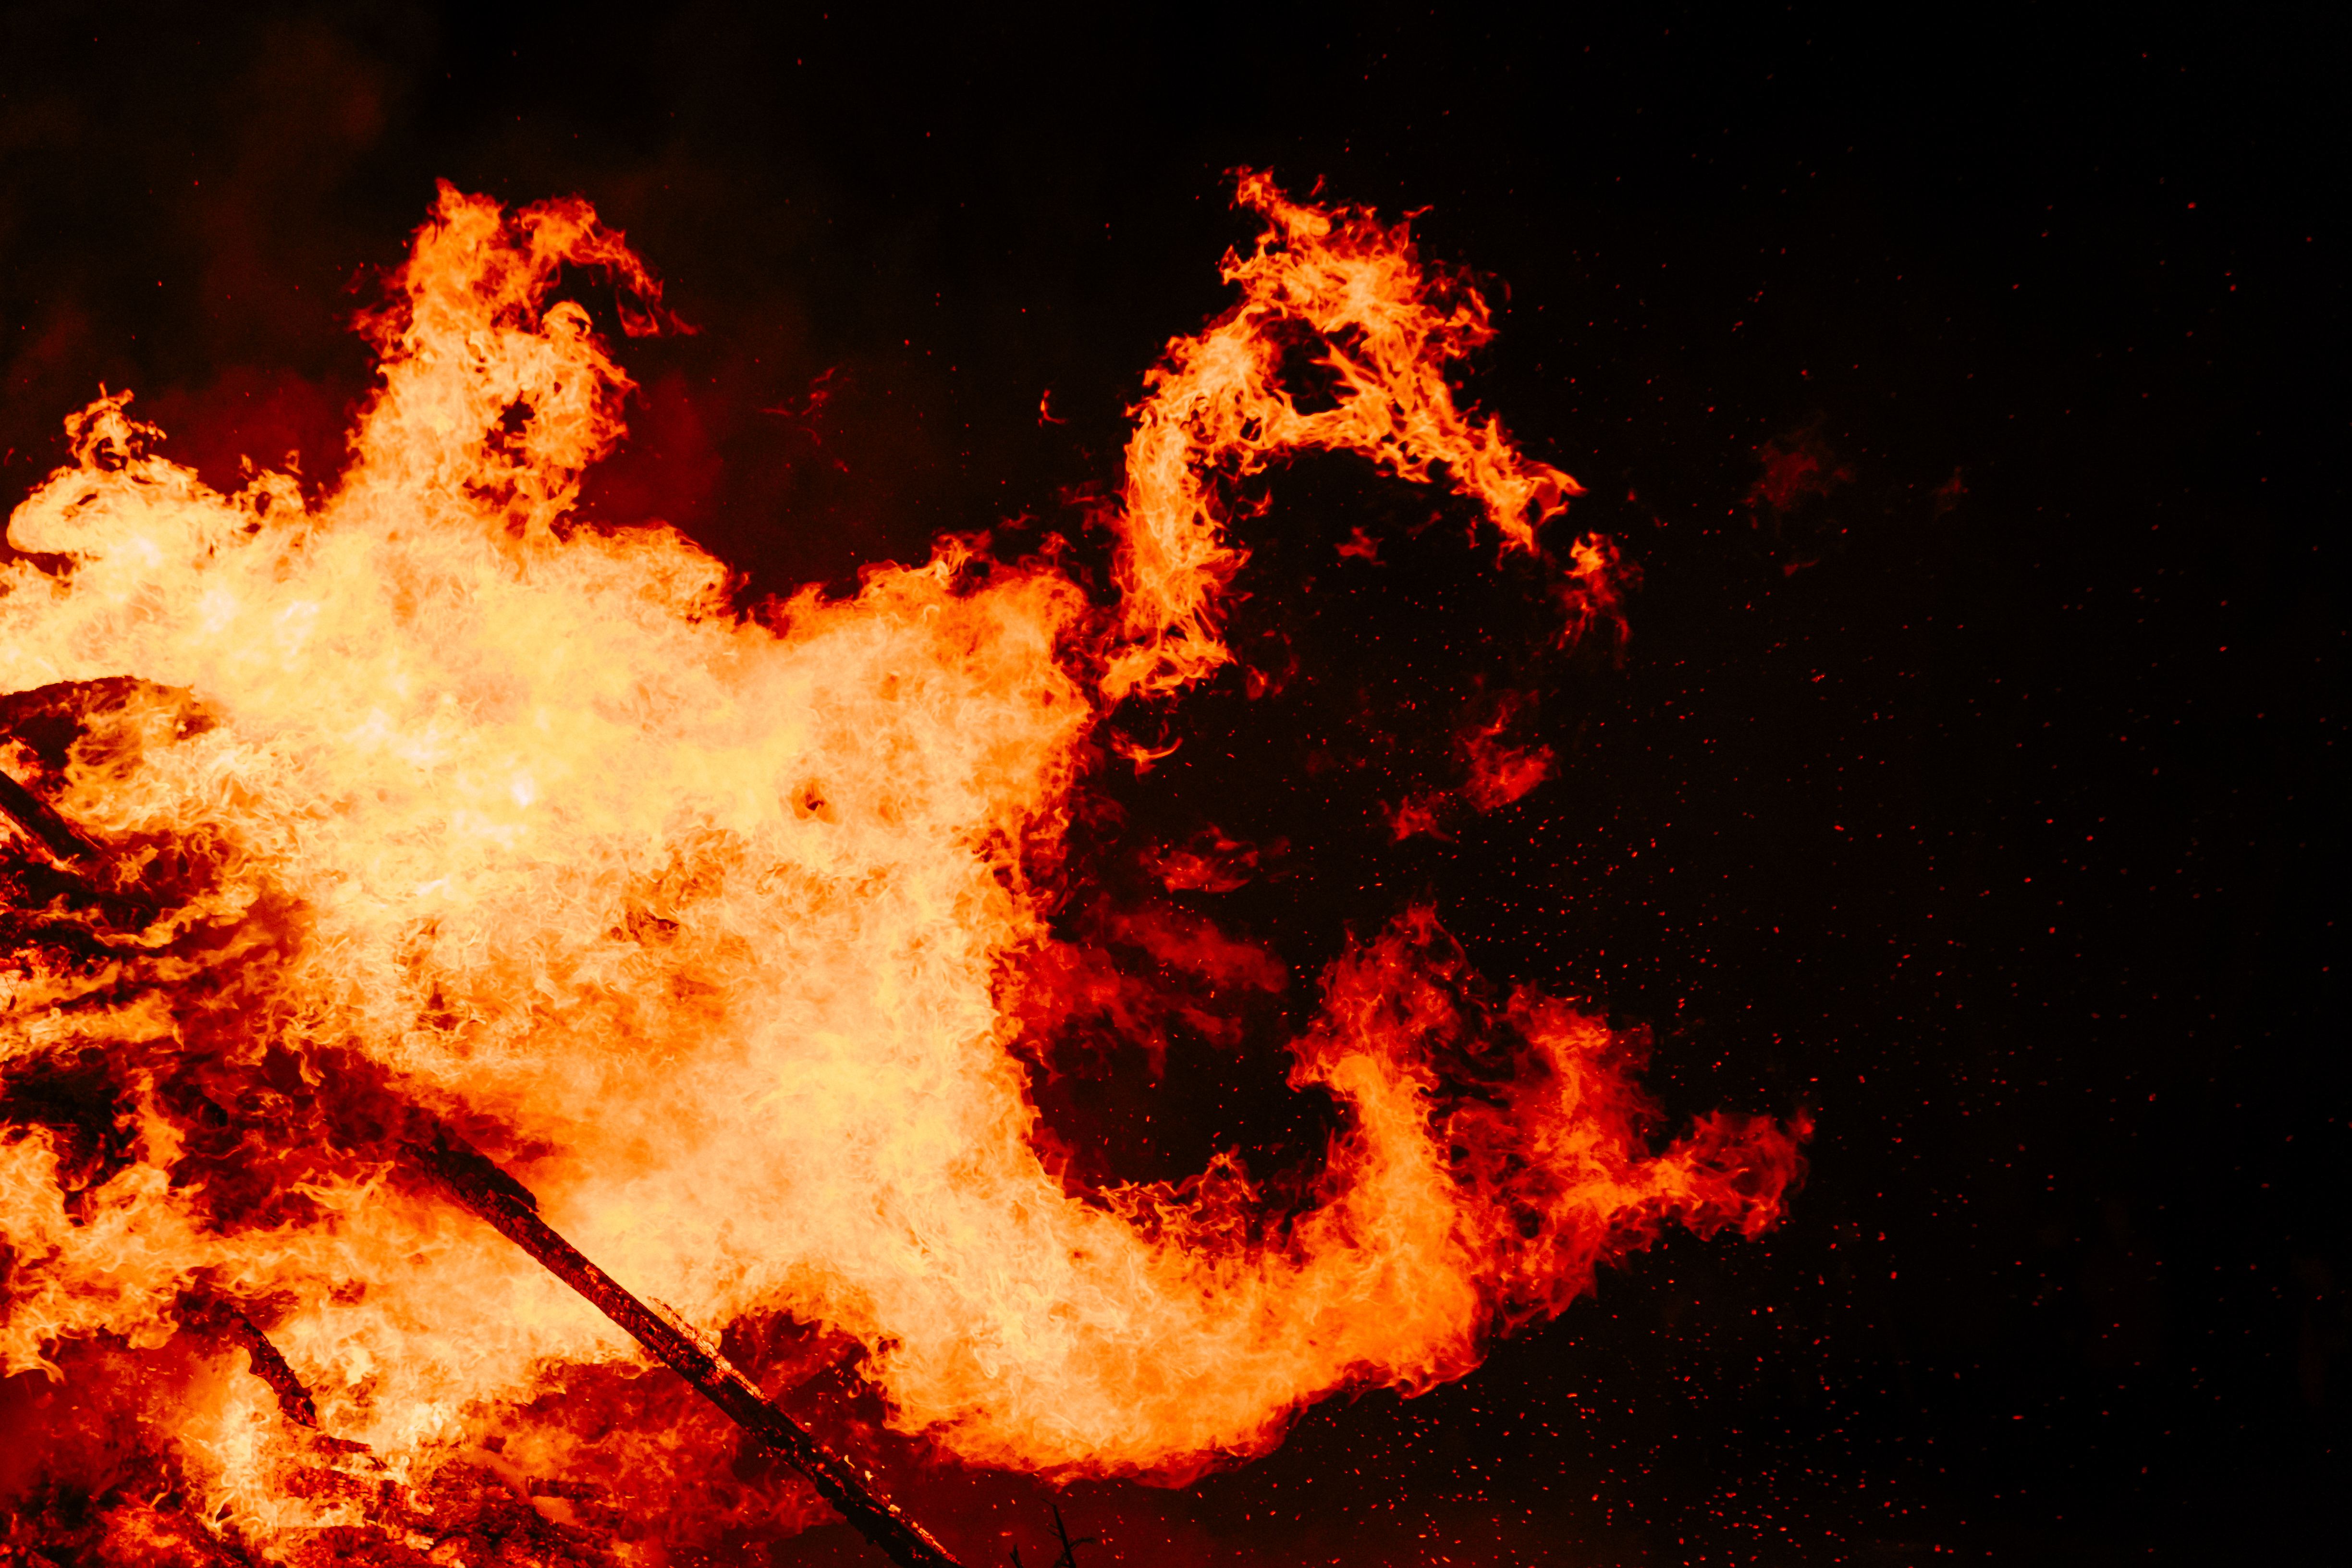
flame, fire, bonfire, heat, explosion, burn, font, hot, event, geological phenomenon